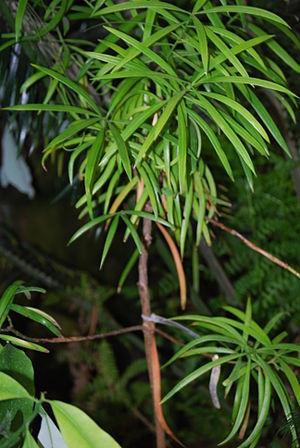
Austrotaxus spicata est l'unique espèce du genre monotypique Austrotaxus appartenant à la famille des Taxaceae. Ce conifère est endémique en Nouvelle-Calédonie.